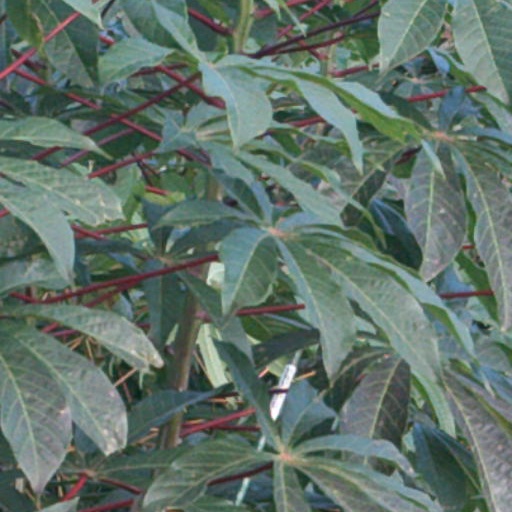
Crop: cassava